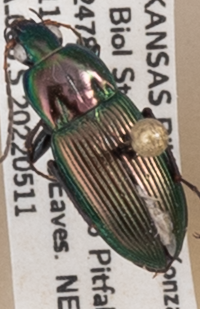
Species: Poecilus chalcites
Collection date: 2022-05-11
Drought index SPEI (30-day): -0.01
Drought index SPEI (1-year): -0.82
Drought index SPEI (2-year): -0.334